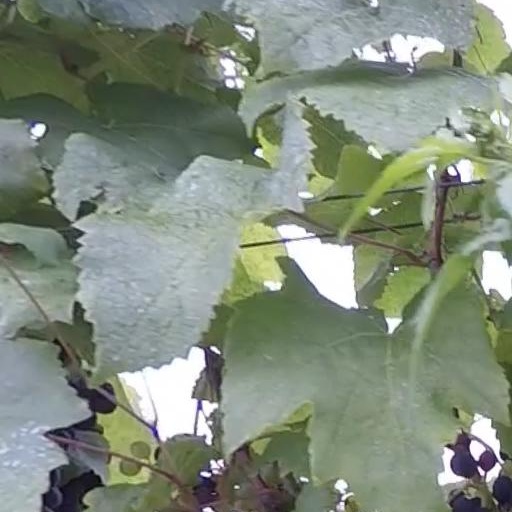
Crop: grape